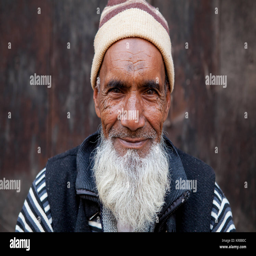
portrait of a muslim man